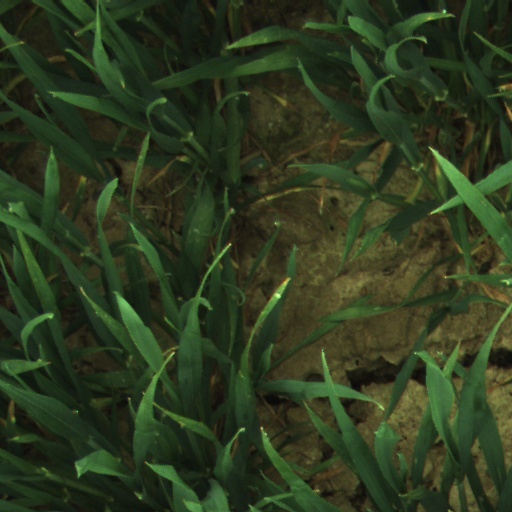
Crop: wheat